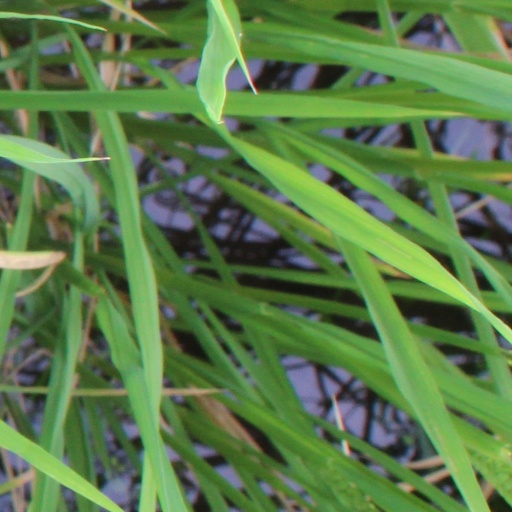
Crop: rice